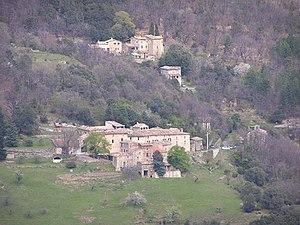
Saint-Roman-de-Codières est une commune française située dans le département du Gard, en région Occitanie.